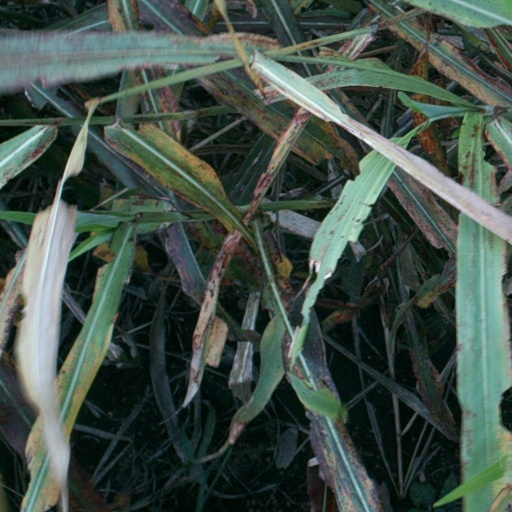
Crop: sorghum